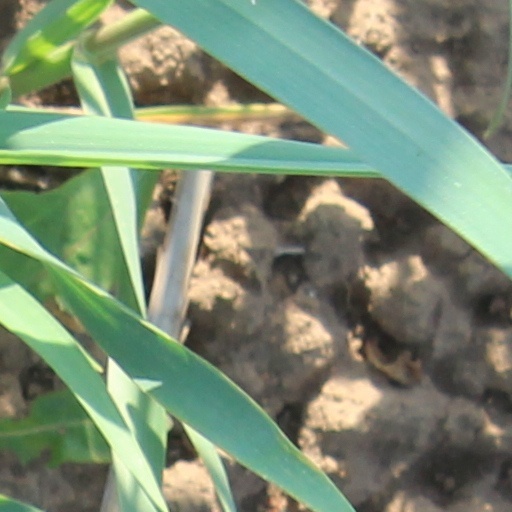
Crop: wheat